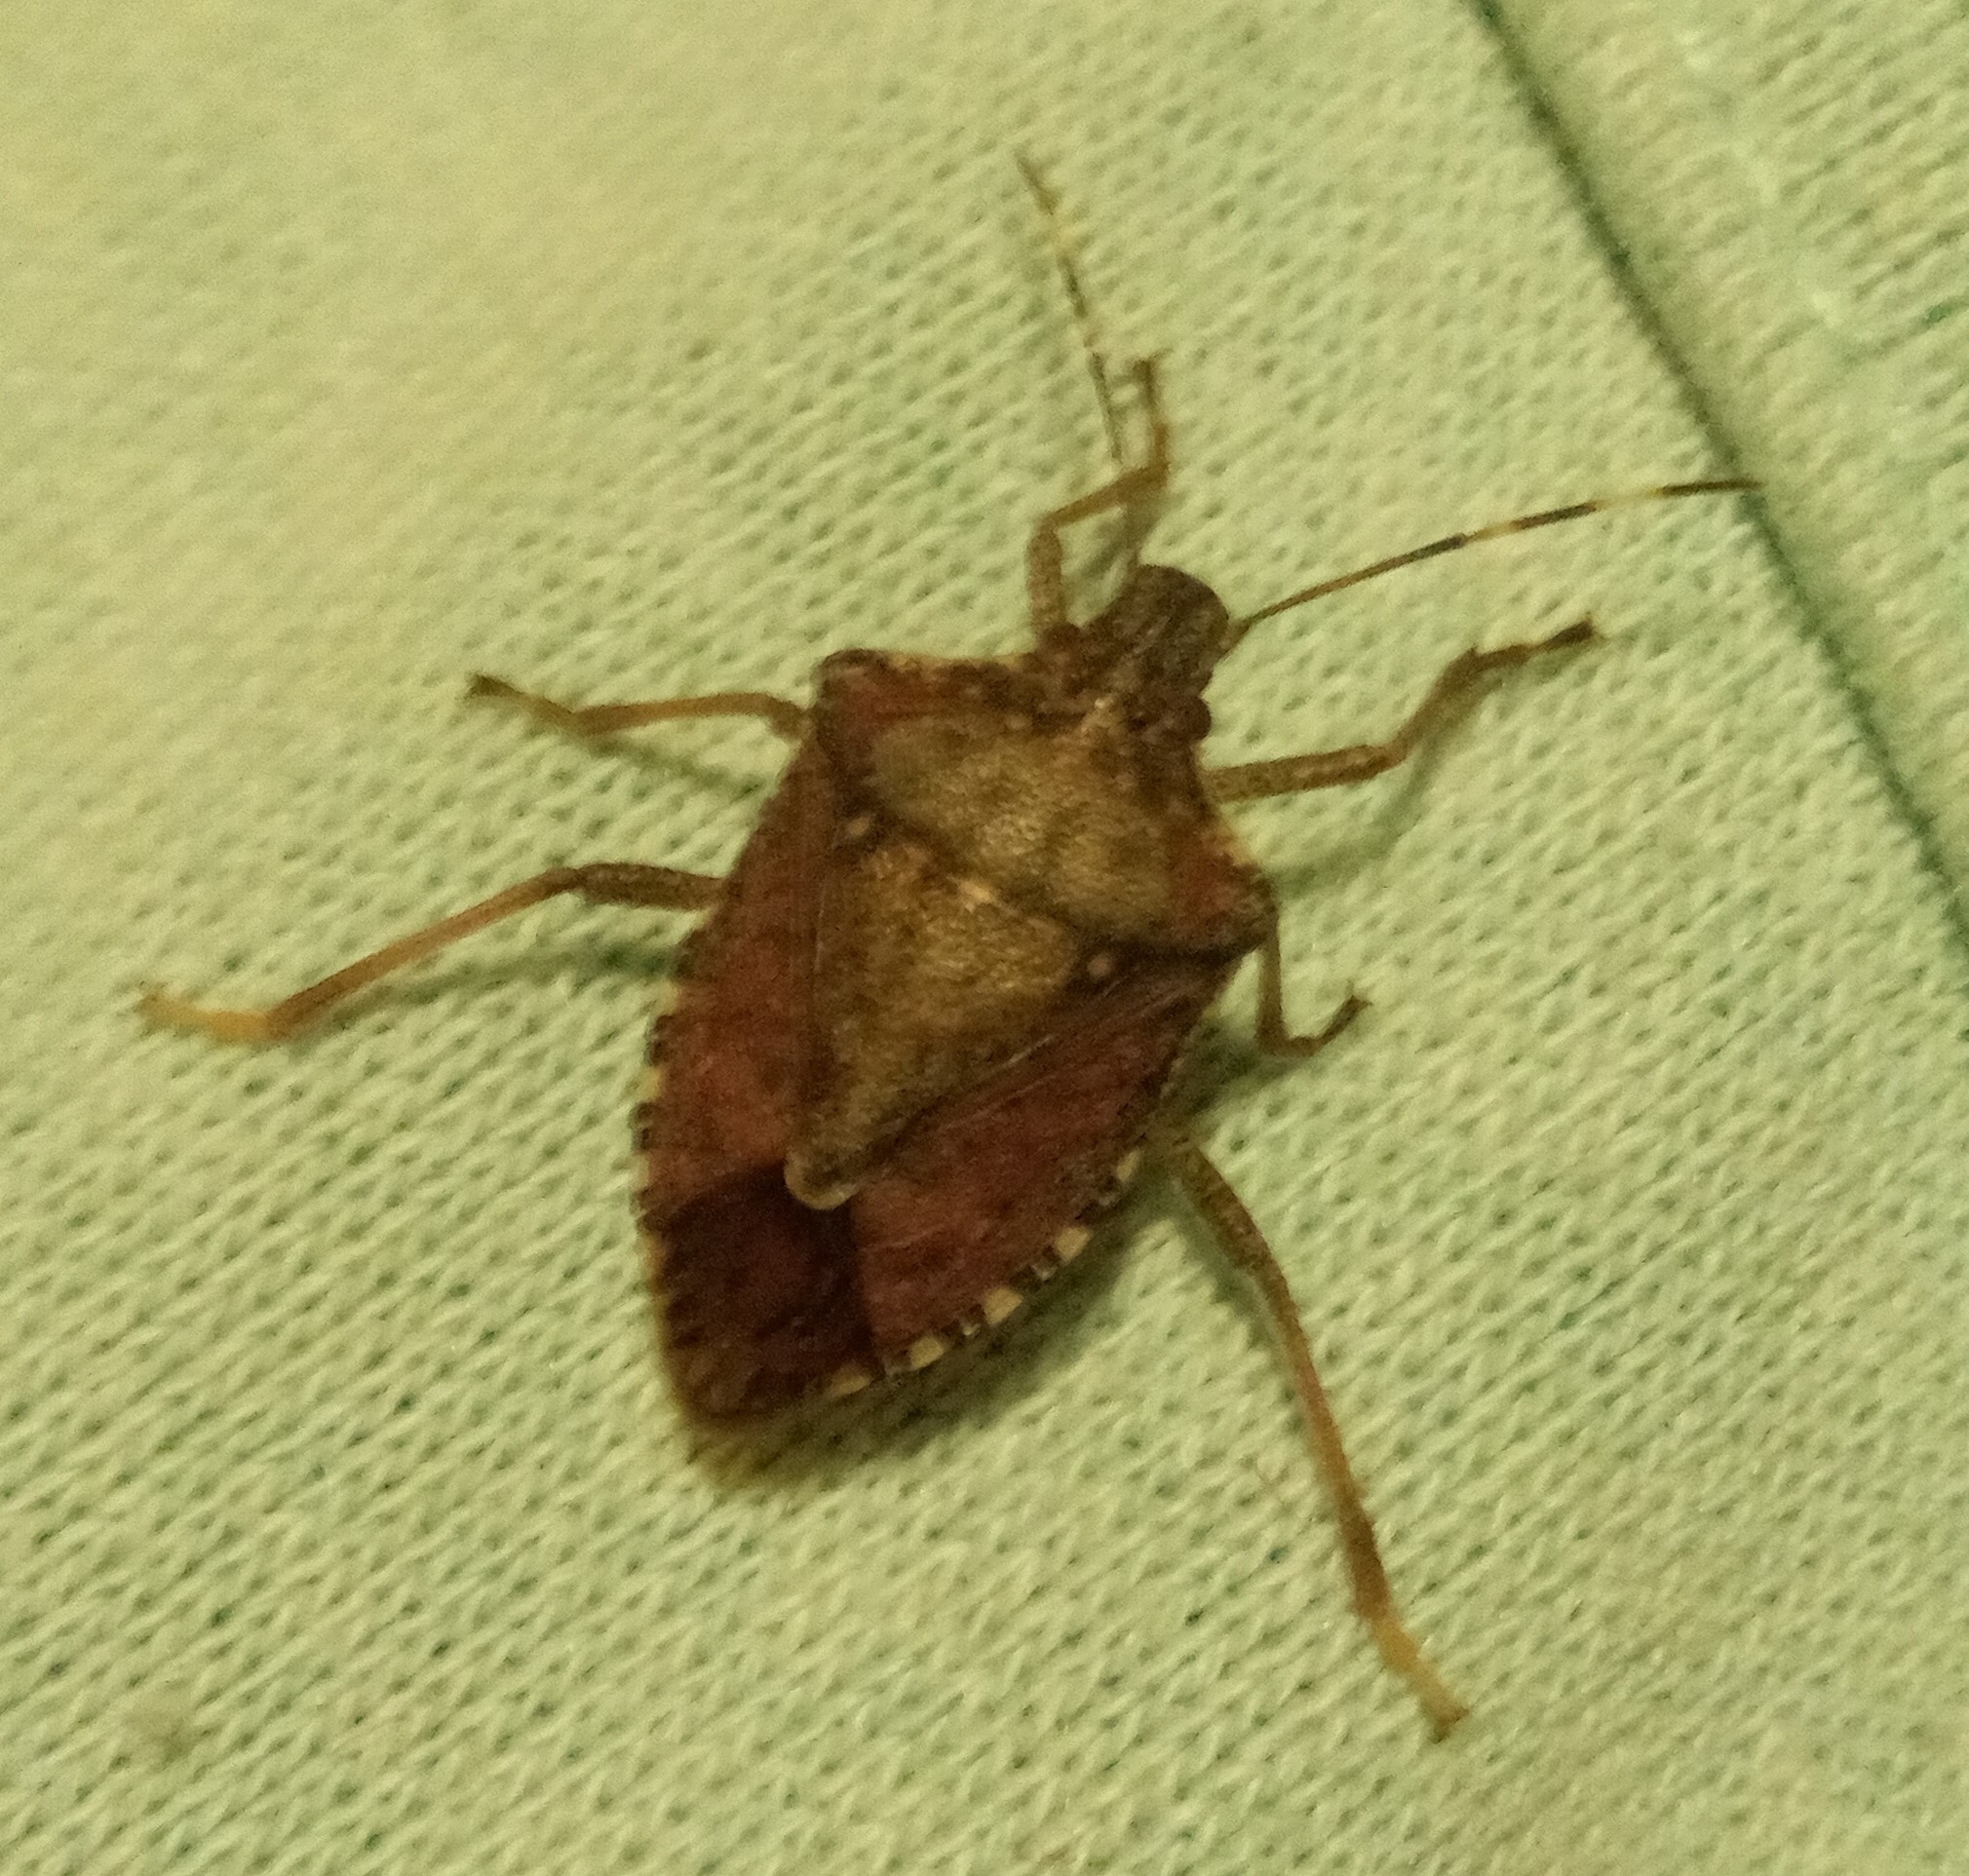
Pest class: stink_bug